Nelson Simmons

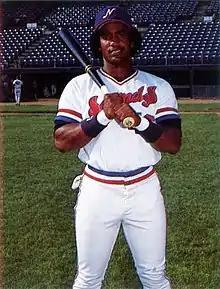
Simmons with the Nashville Sounds in 1985

Nelson Bernard Simmons (born June 27, 1963) is an American former professional baseball outfielder. He attended James Madison High School. He played during three seasons at the Major League Baseball (MLB) for the Detroit Tigers and Baltimore Orioles.